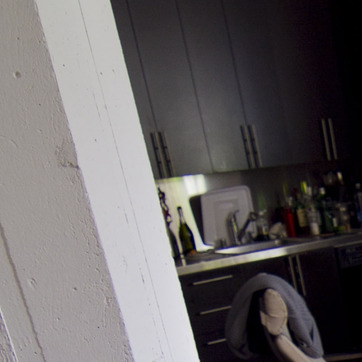
Material: plastic